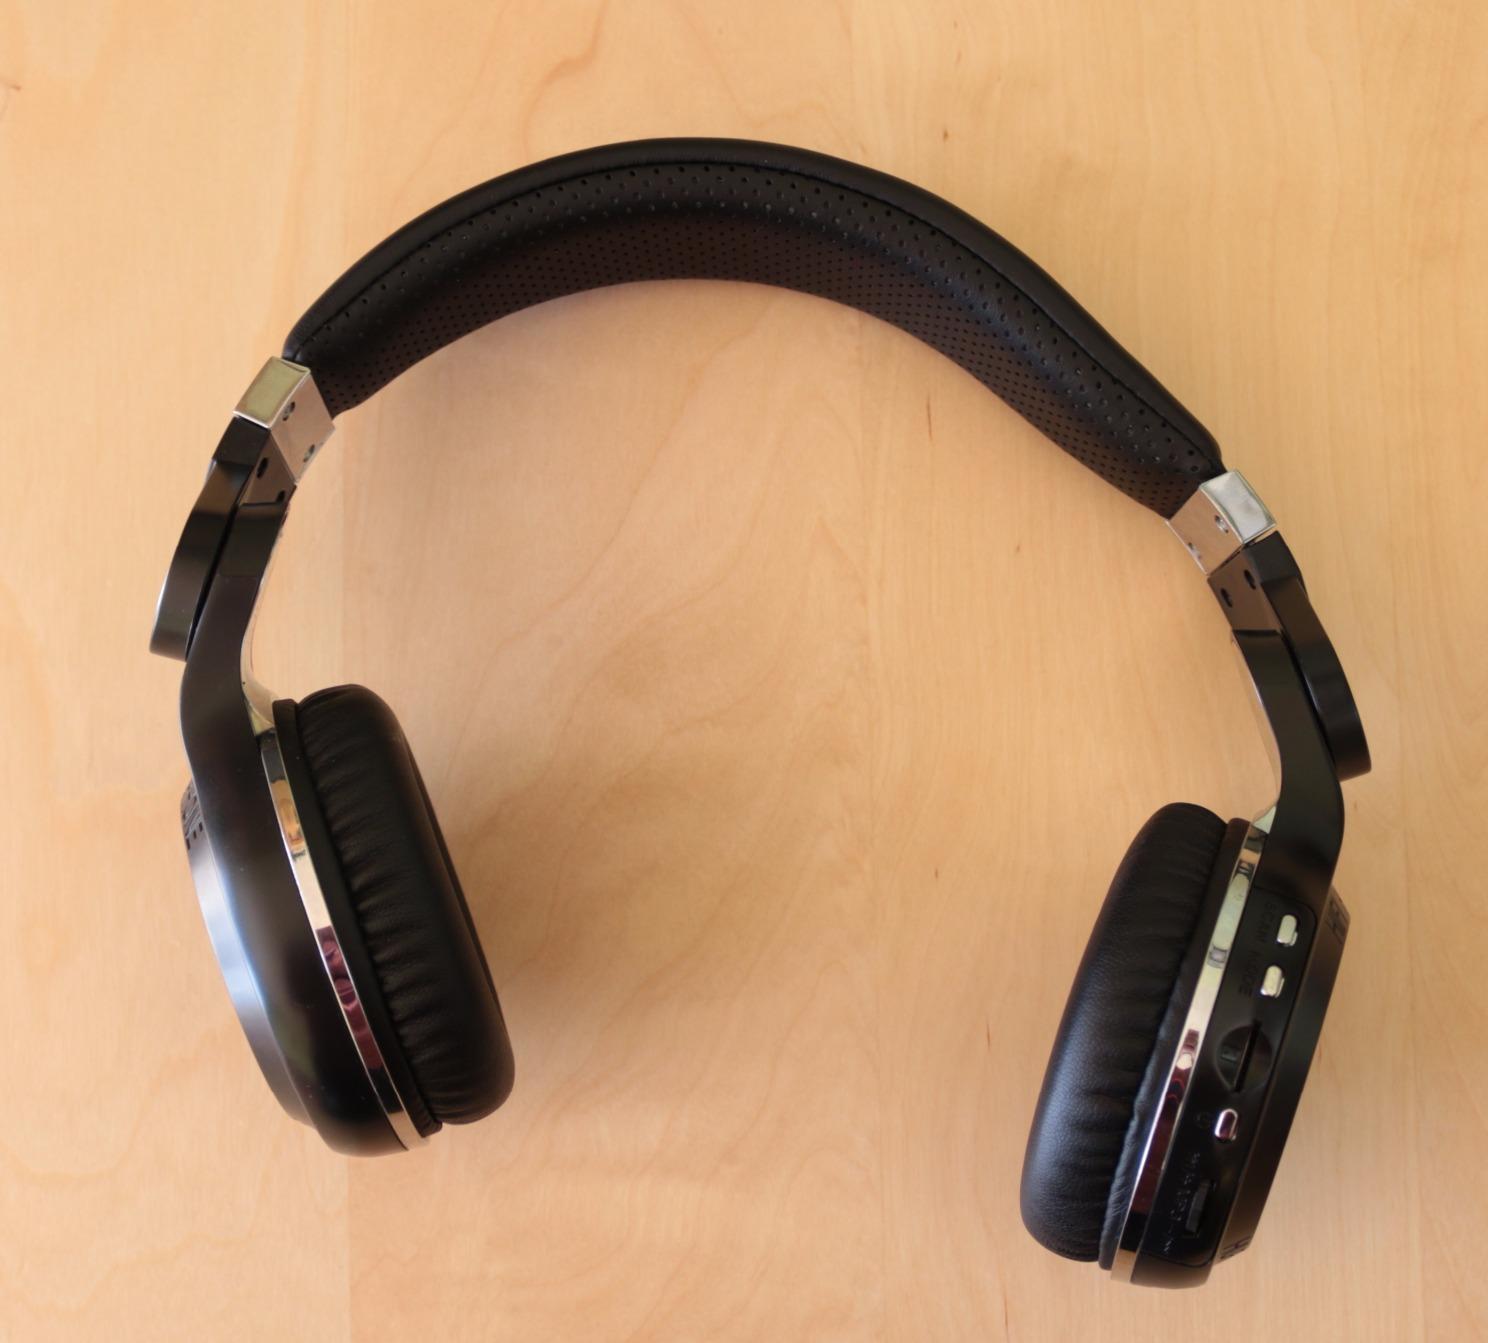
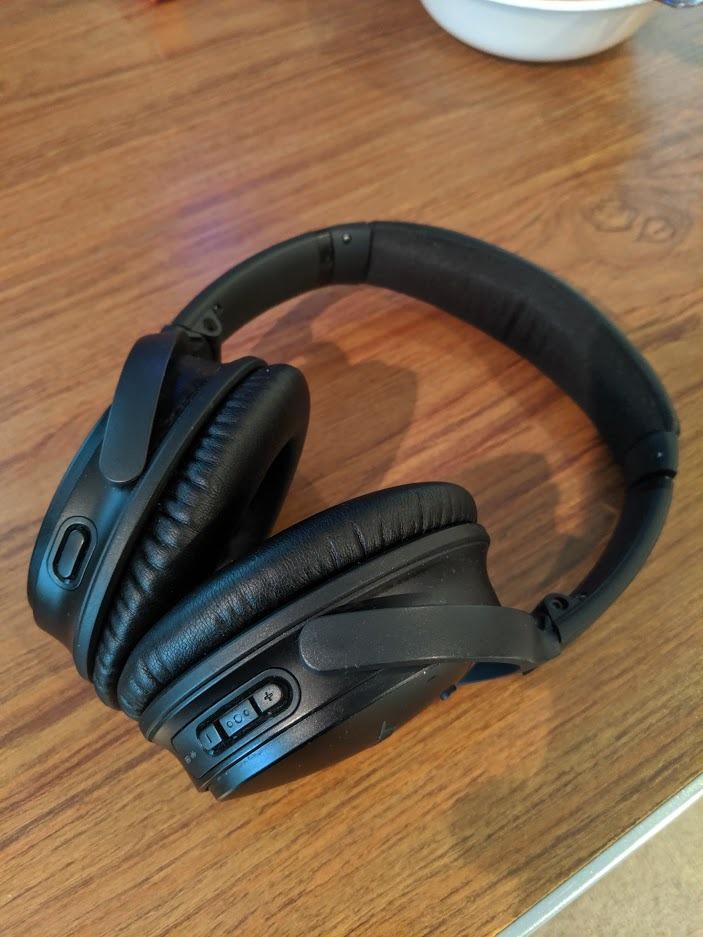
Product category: headphones
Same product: no